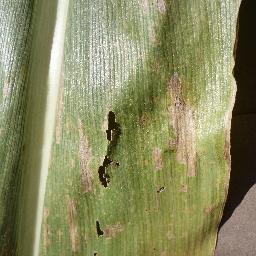
Label: Corn___Cercospora_leaf_spot Gray_leaf_spot